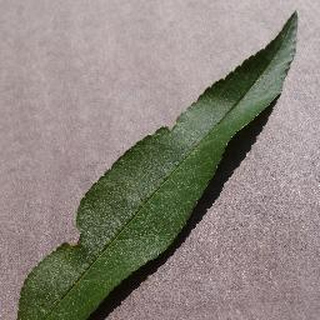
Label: healthy_peach